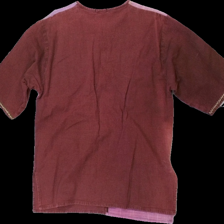
View: back
Type: T-shirt
Category: Ladies
Brand: Not in the list
Brand text on label: cotton art
Colors: Purple, Pink, Blue, Multicolor
Material: 100% cotton
Pattern: Other
Cut: Regular
Season: All
Damage location: bottom left
Damage 2 location: bottom right
Price range: <50
Recommended usage: Repair
Description: lila t-shirt med färgblock i olika mönster på, urtvättad
Comment: urtvättad